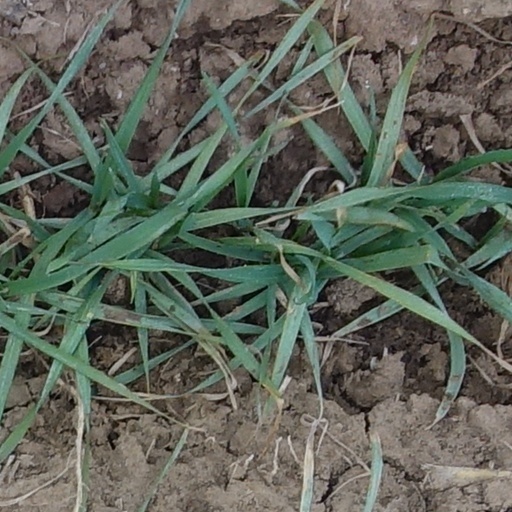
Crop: wheat